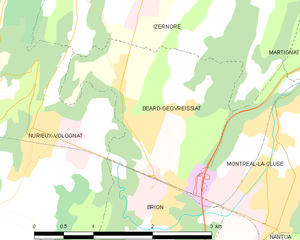
Carte des communes françaises: Béard-Géovreissiat